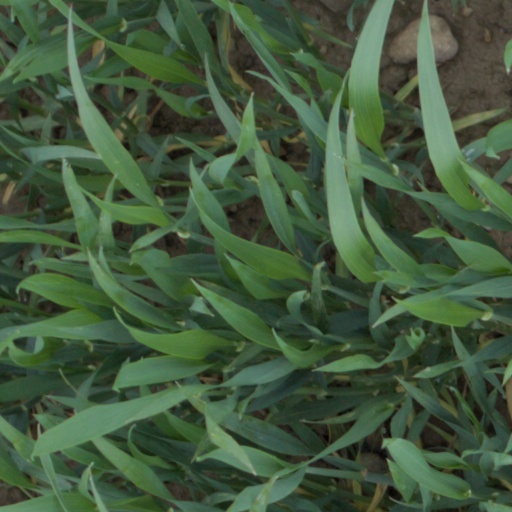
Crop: wheat